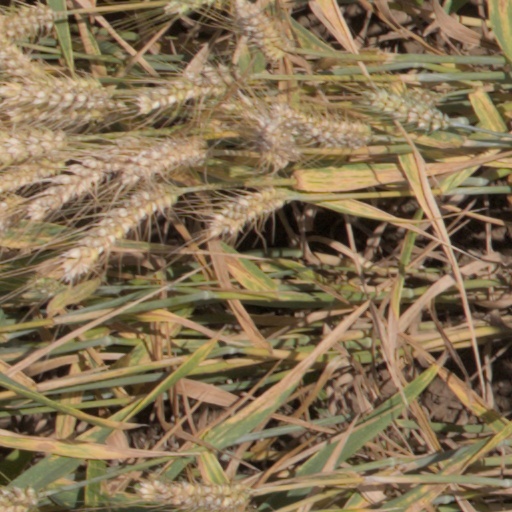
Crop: wheat